Nicolaus Copernicus University Library

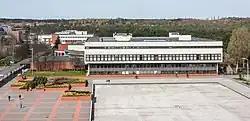
Building of the Library at NCU Campus

The Nicolaus Copernicus University Library is a unit of Nicolaus Copernicus University in Toruń. It consists of the Main Library, faculty libraries, and the University Museum, together forming a unified library and information network.